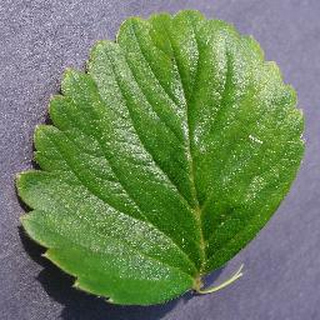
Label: healthy_strawberry